Marion Campbell

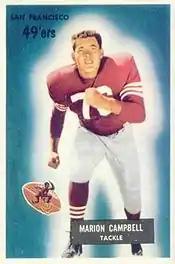
Campbell on a 1955 Bowman football card

Francis Marion Campbell (May 25, 1929 – July 13, 2016) was an American professional football player and coach in the National Football League (NFL). He played as a defensive lineman and was the head coach of the Atlanta Falcons and Philadelphia Eagles.